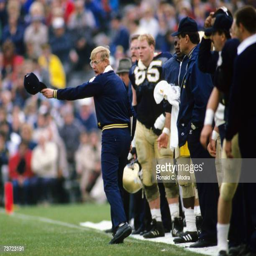
football coach during a game against american football team